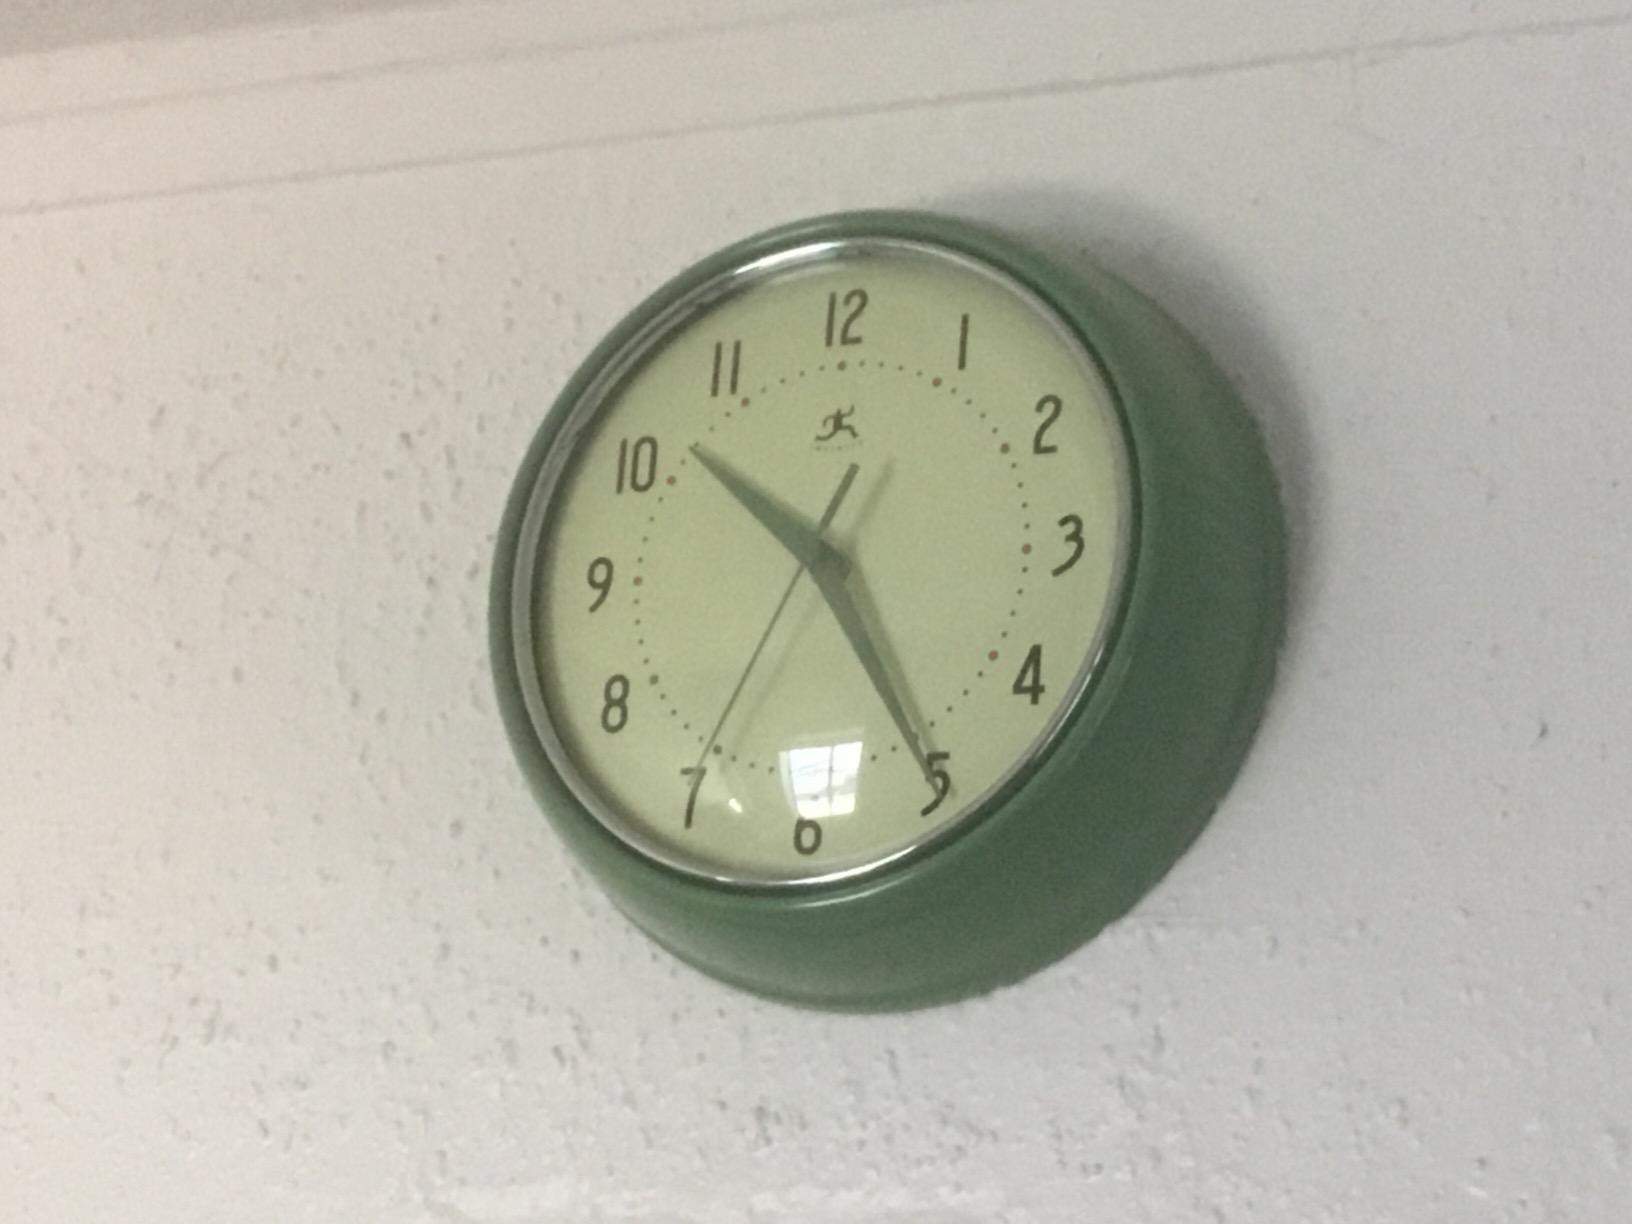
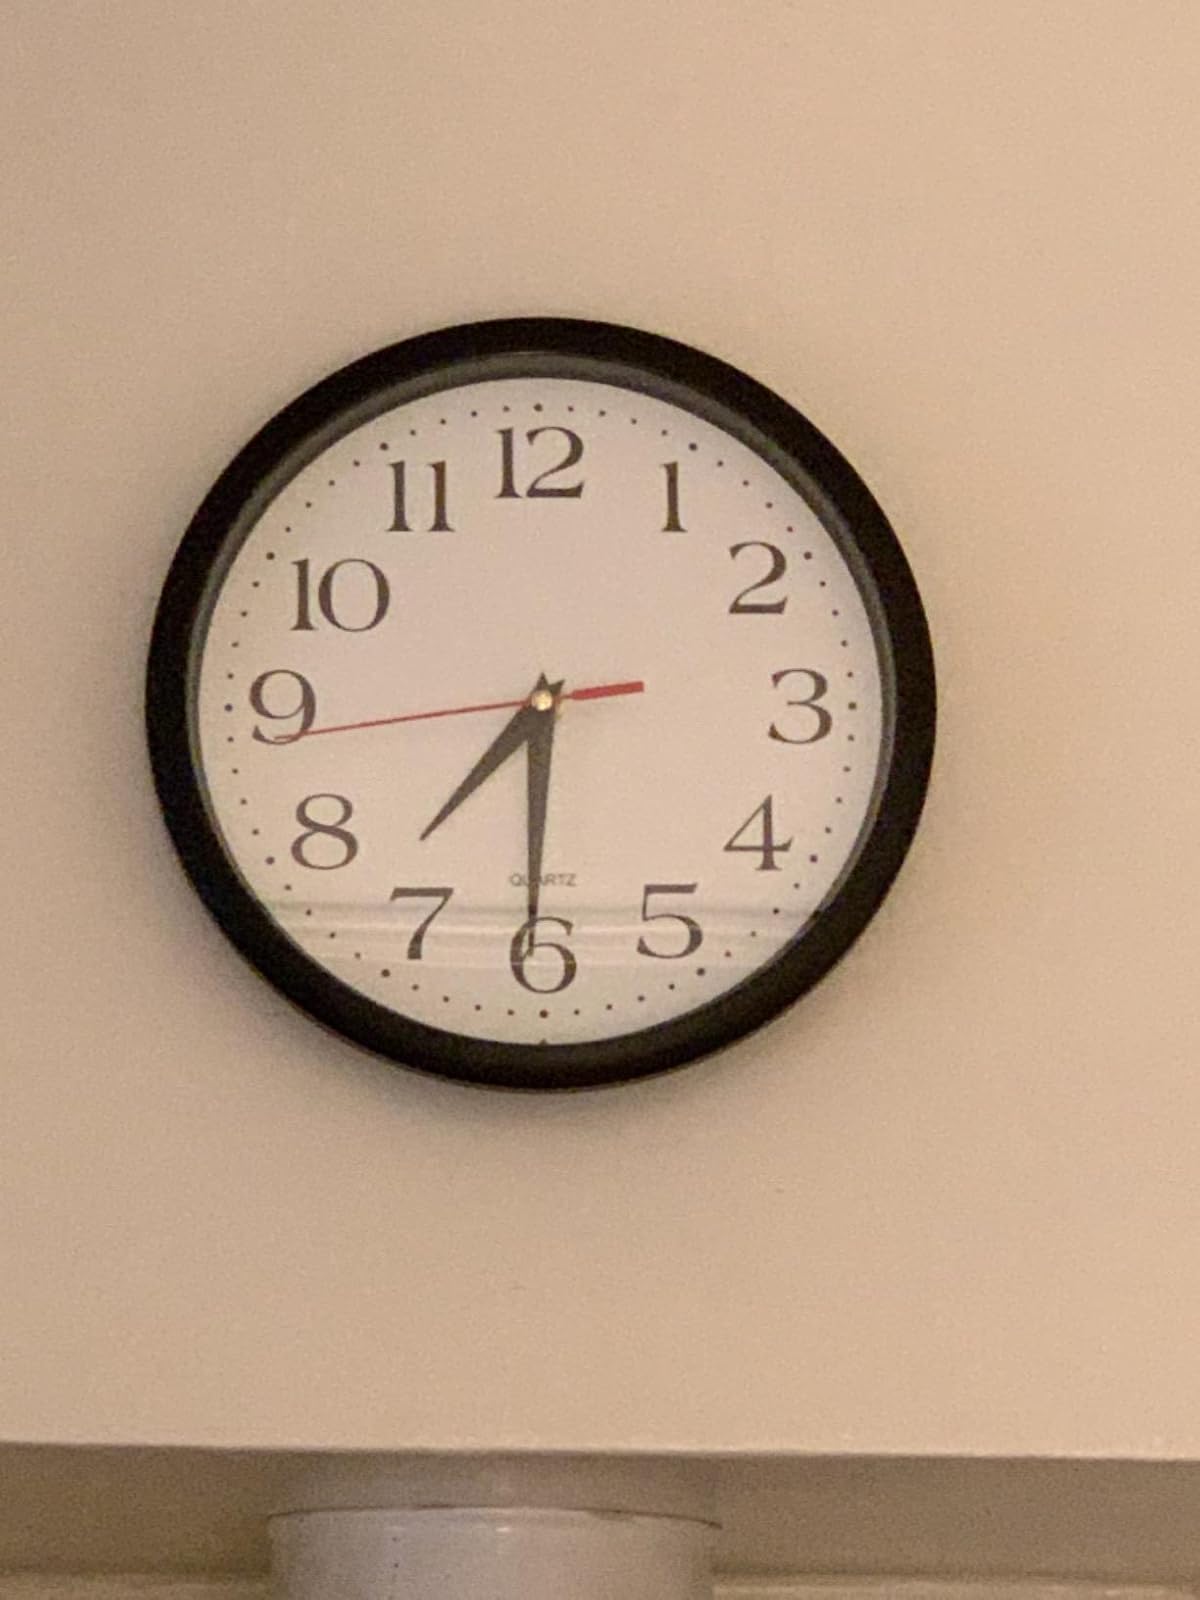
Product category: clock
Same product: no